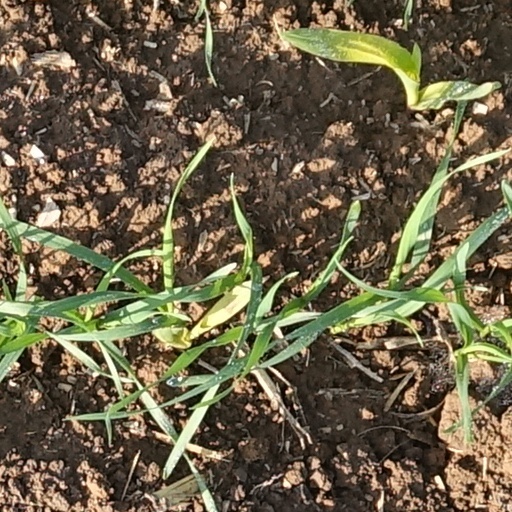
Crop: wheat